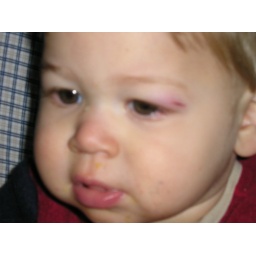
Sam had a little run in with the side of the bath tub! Daddy was proud of the 'ole black eye!